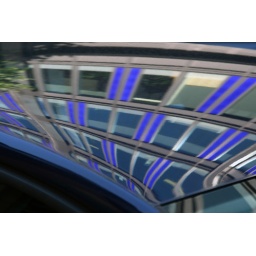
The windows of a building reflected on the roof of a car on Red Lion Street in the Holborn area of London.